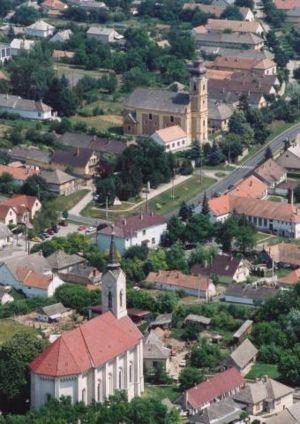
Iregszemcse est un village et une commune du comitat de Tolna en Hongrie.